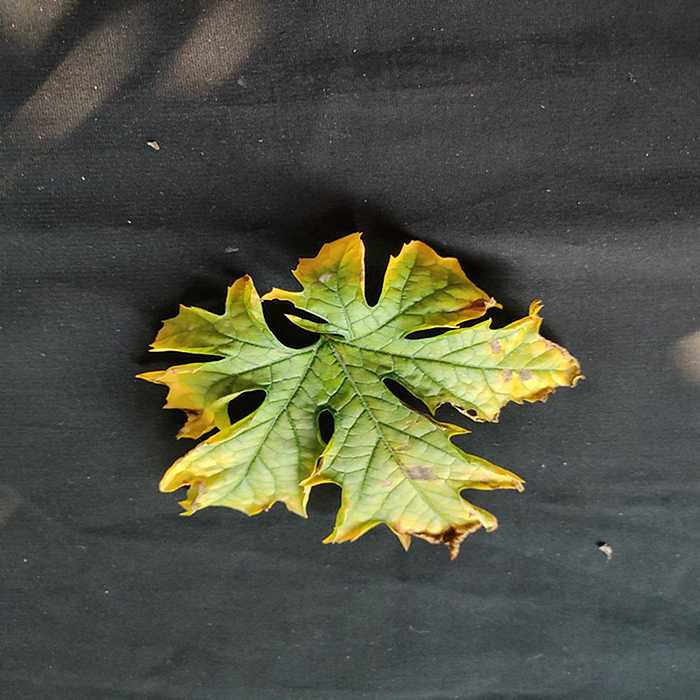
Plant: Bitter Gourd
Label: Fusarium wilt